Saints Cheer Krewe

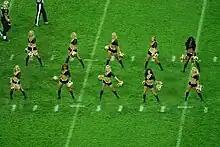

The Saints Cheer Krewe (formerly Saintsations) are a cheerleading and dance squad that performs at New Orleans Saints football games. In addition, they are ambassadors for the organization and can be seen participating in various community events and projects.